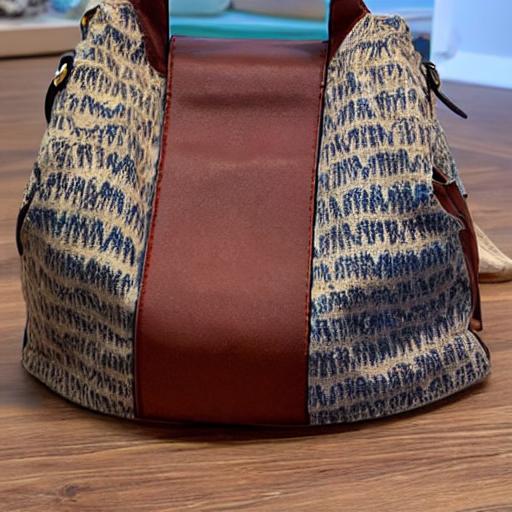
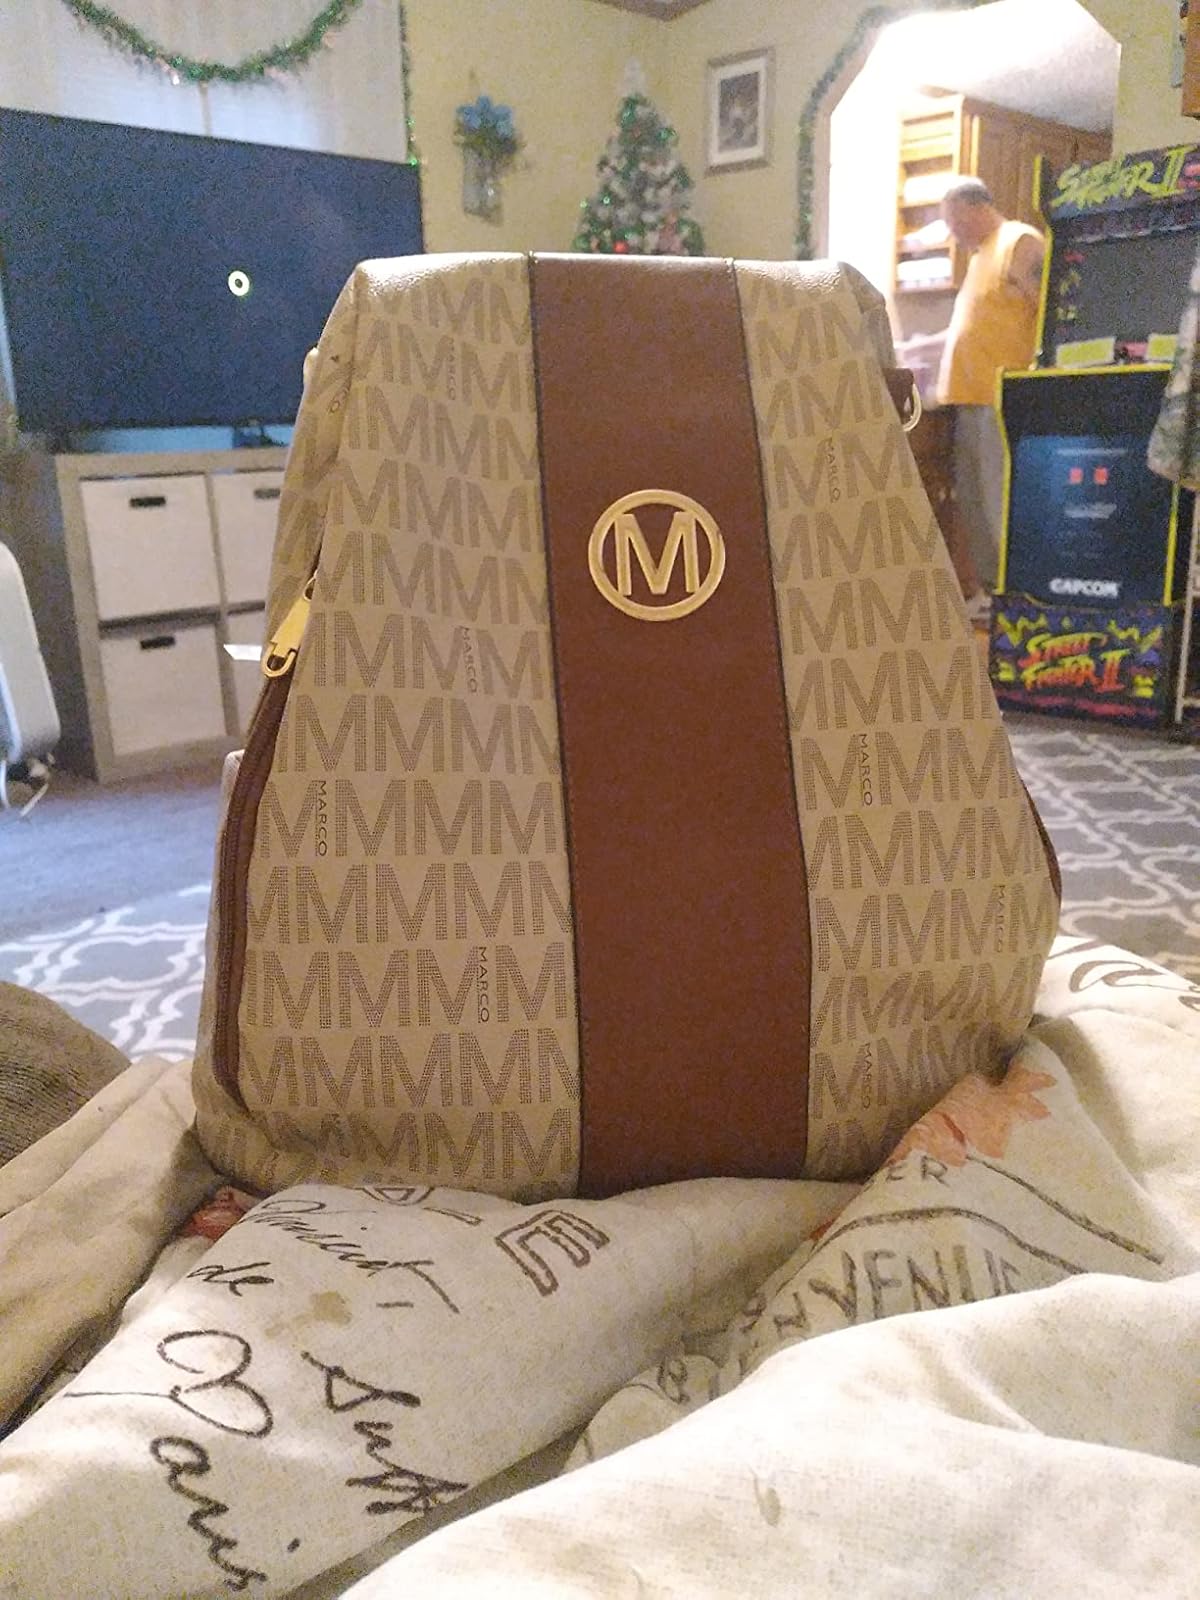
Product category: accessories_handbag
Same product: no